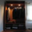
Label: wardrobe